Berlin–Dresden railway

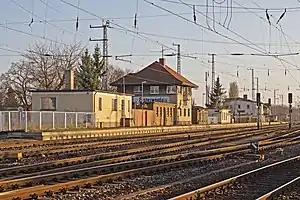
Elsterwerda station

On 20 September 2017, an interactive information point was opened in the former train dispatcher's house at Lichtenrade station, providing information about the construction project. The construction work itself began in October 2017 with preparatory measures, including felling trees between Lichtenrade and the city limits. From November 2017, a temporary pedestrian bridge was built at the Säntisstraße railway crossing. The level crossing was closed on 29 March 2018.